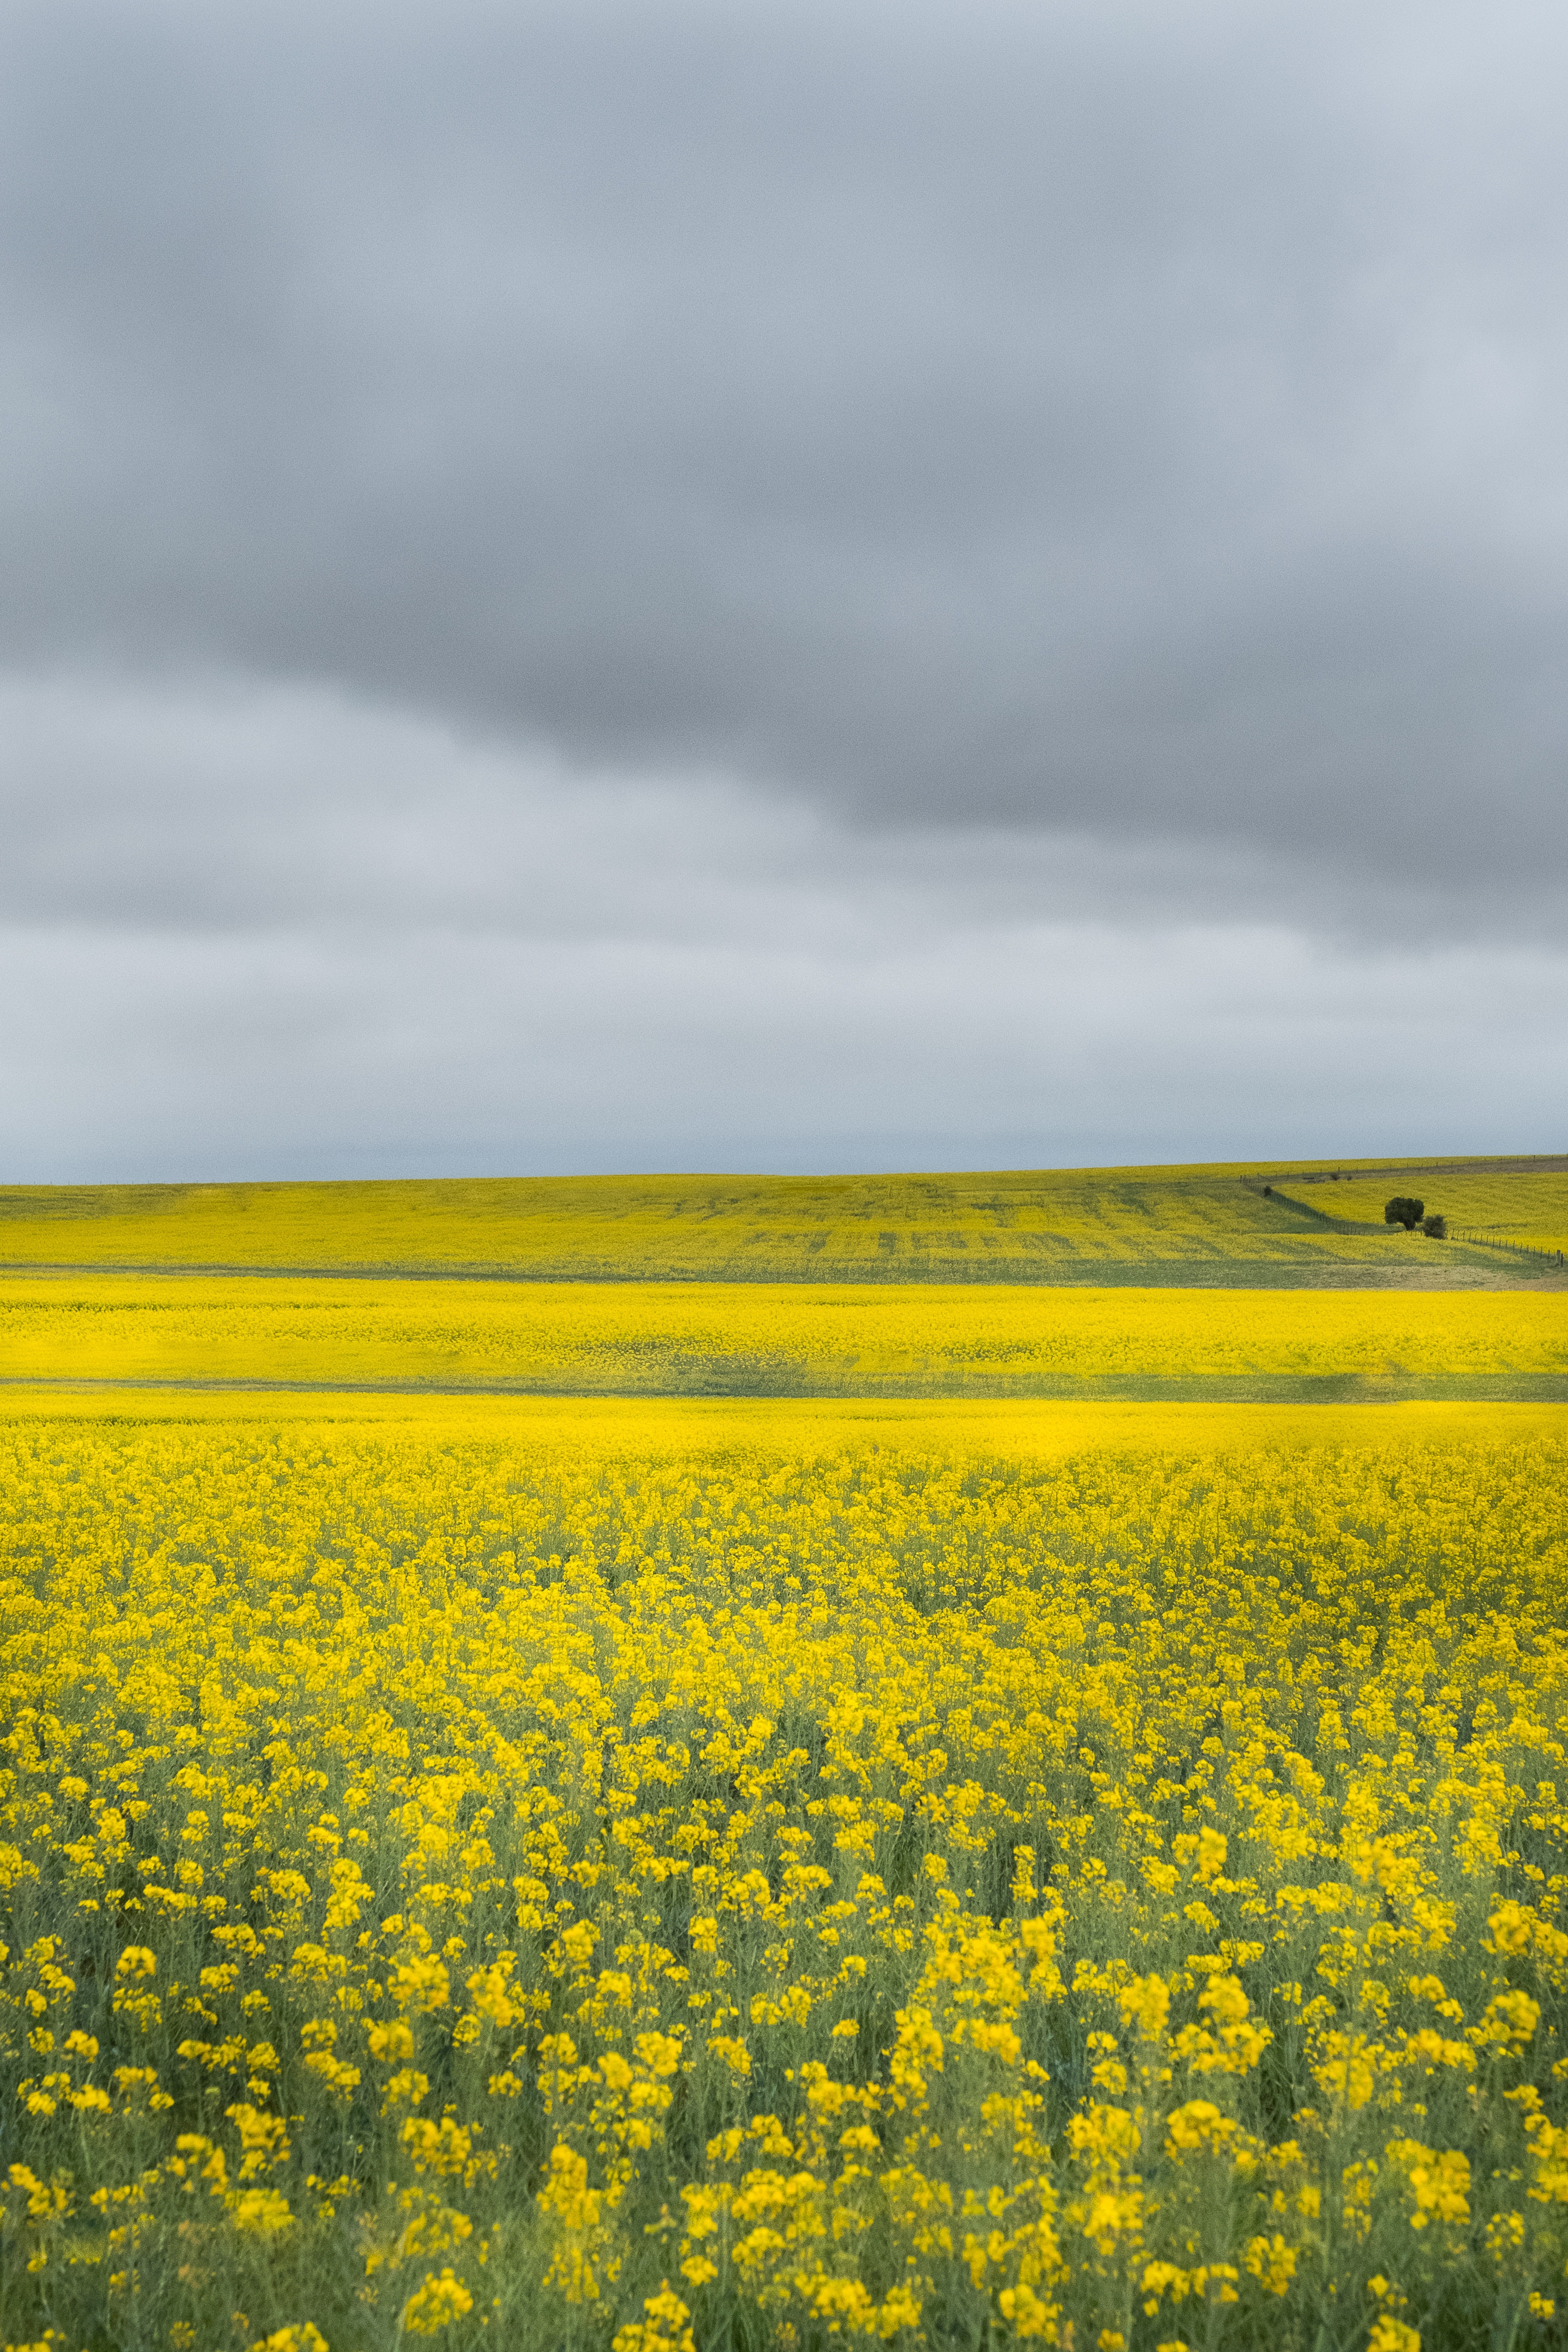
rapeseed, field, canola, yellow, mustard, mustard plant, natural environment, grassland, plant, sky, natural landscape, brassica rapa, meadow, prairie, flower, spring, flowering plant, mustard and cabbage family, plain, vegetable, crop, agriculture, brassica, wildflower, pasture, farm, landscape, horizon, cash crop